Alexander Smith House (Brentwood, Tennessee)

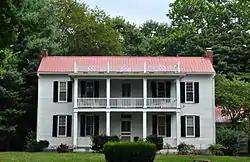
Alexander Smith House, August 2014.

The Alexander Smith House, also known as Twenty-four Trees, is a property in Brentwood, Tennessee that was listed on the National Register of Historic Places in 2005.